Brontë family

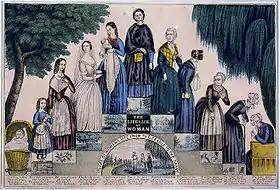
The life of a woman as imagined in the Victorian world around 1840.

The children's imagination was also influenced by three prints of engravings in mezzotint by John Martin around 1820. Charlotte and Branwell made copies of the prints "Belshazzar's Feast", "Déluge", and "Joshua Commanding the Sun to Stand Still upon Gibeon" (1816), which hung on the walls of the parsonage.